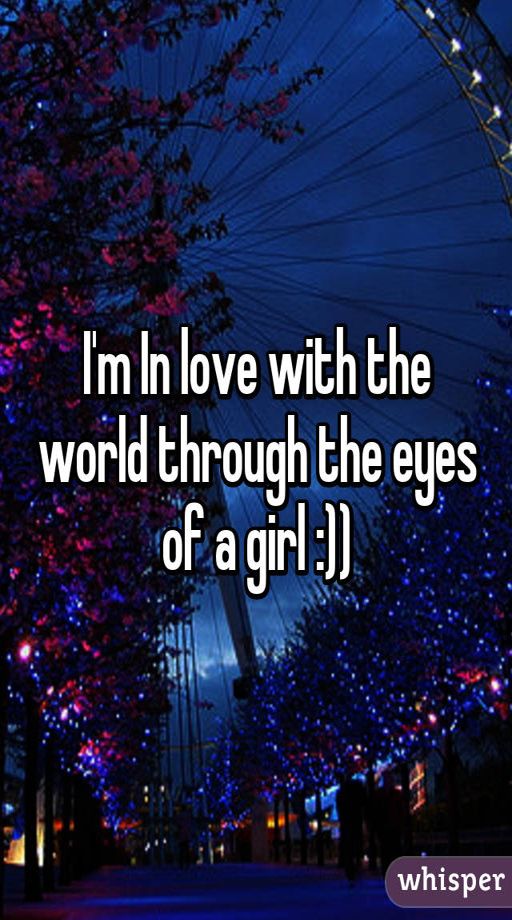
i 'm in love with the world through the eyes of a girl